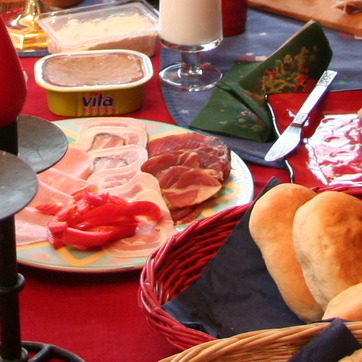
Material: food